List of Lepidoptera of Honduras

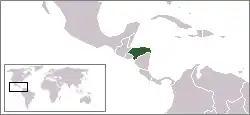
Location of Honduras

The Lepidoptera of Honduras consist of both the butterflies and moths recorded from Honduras.